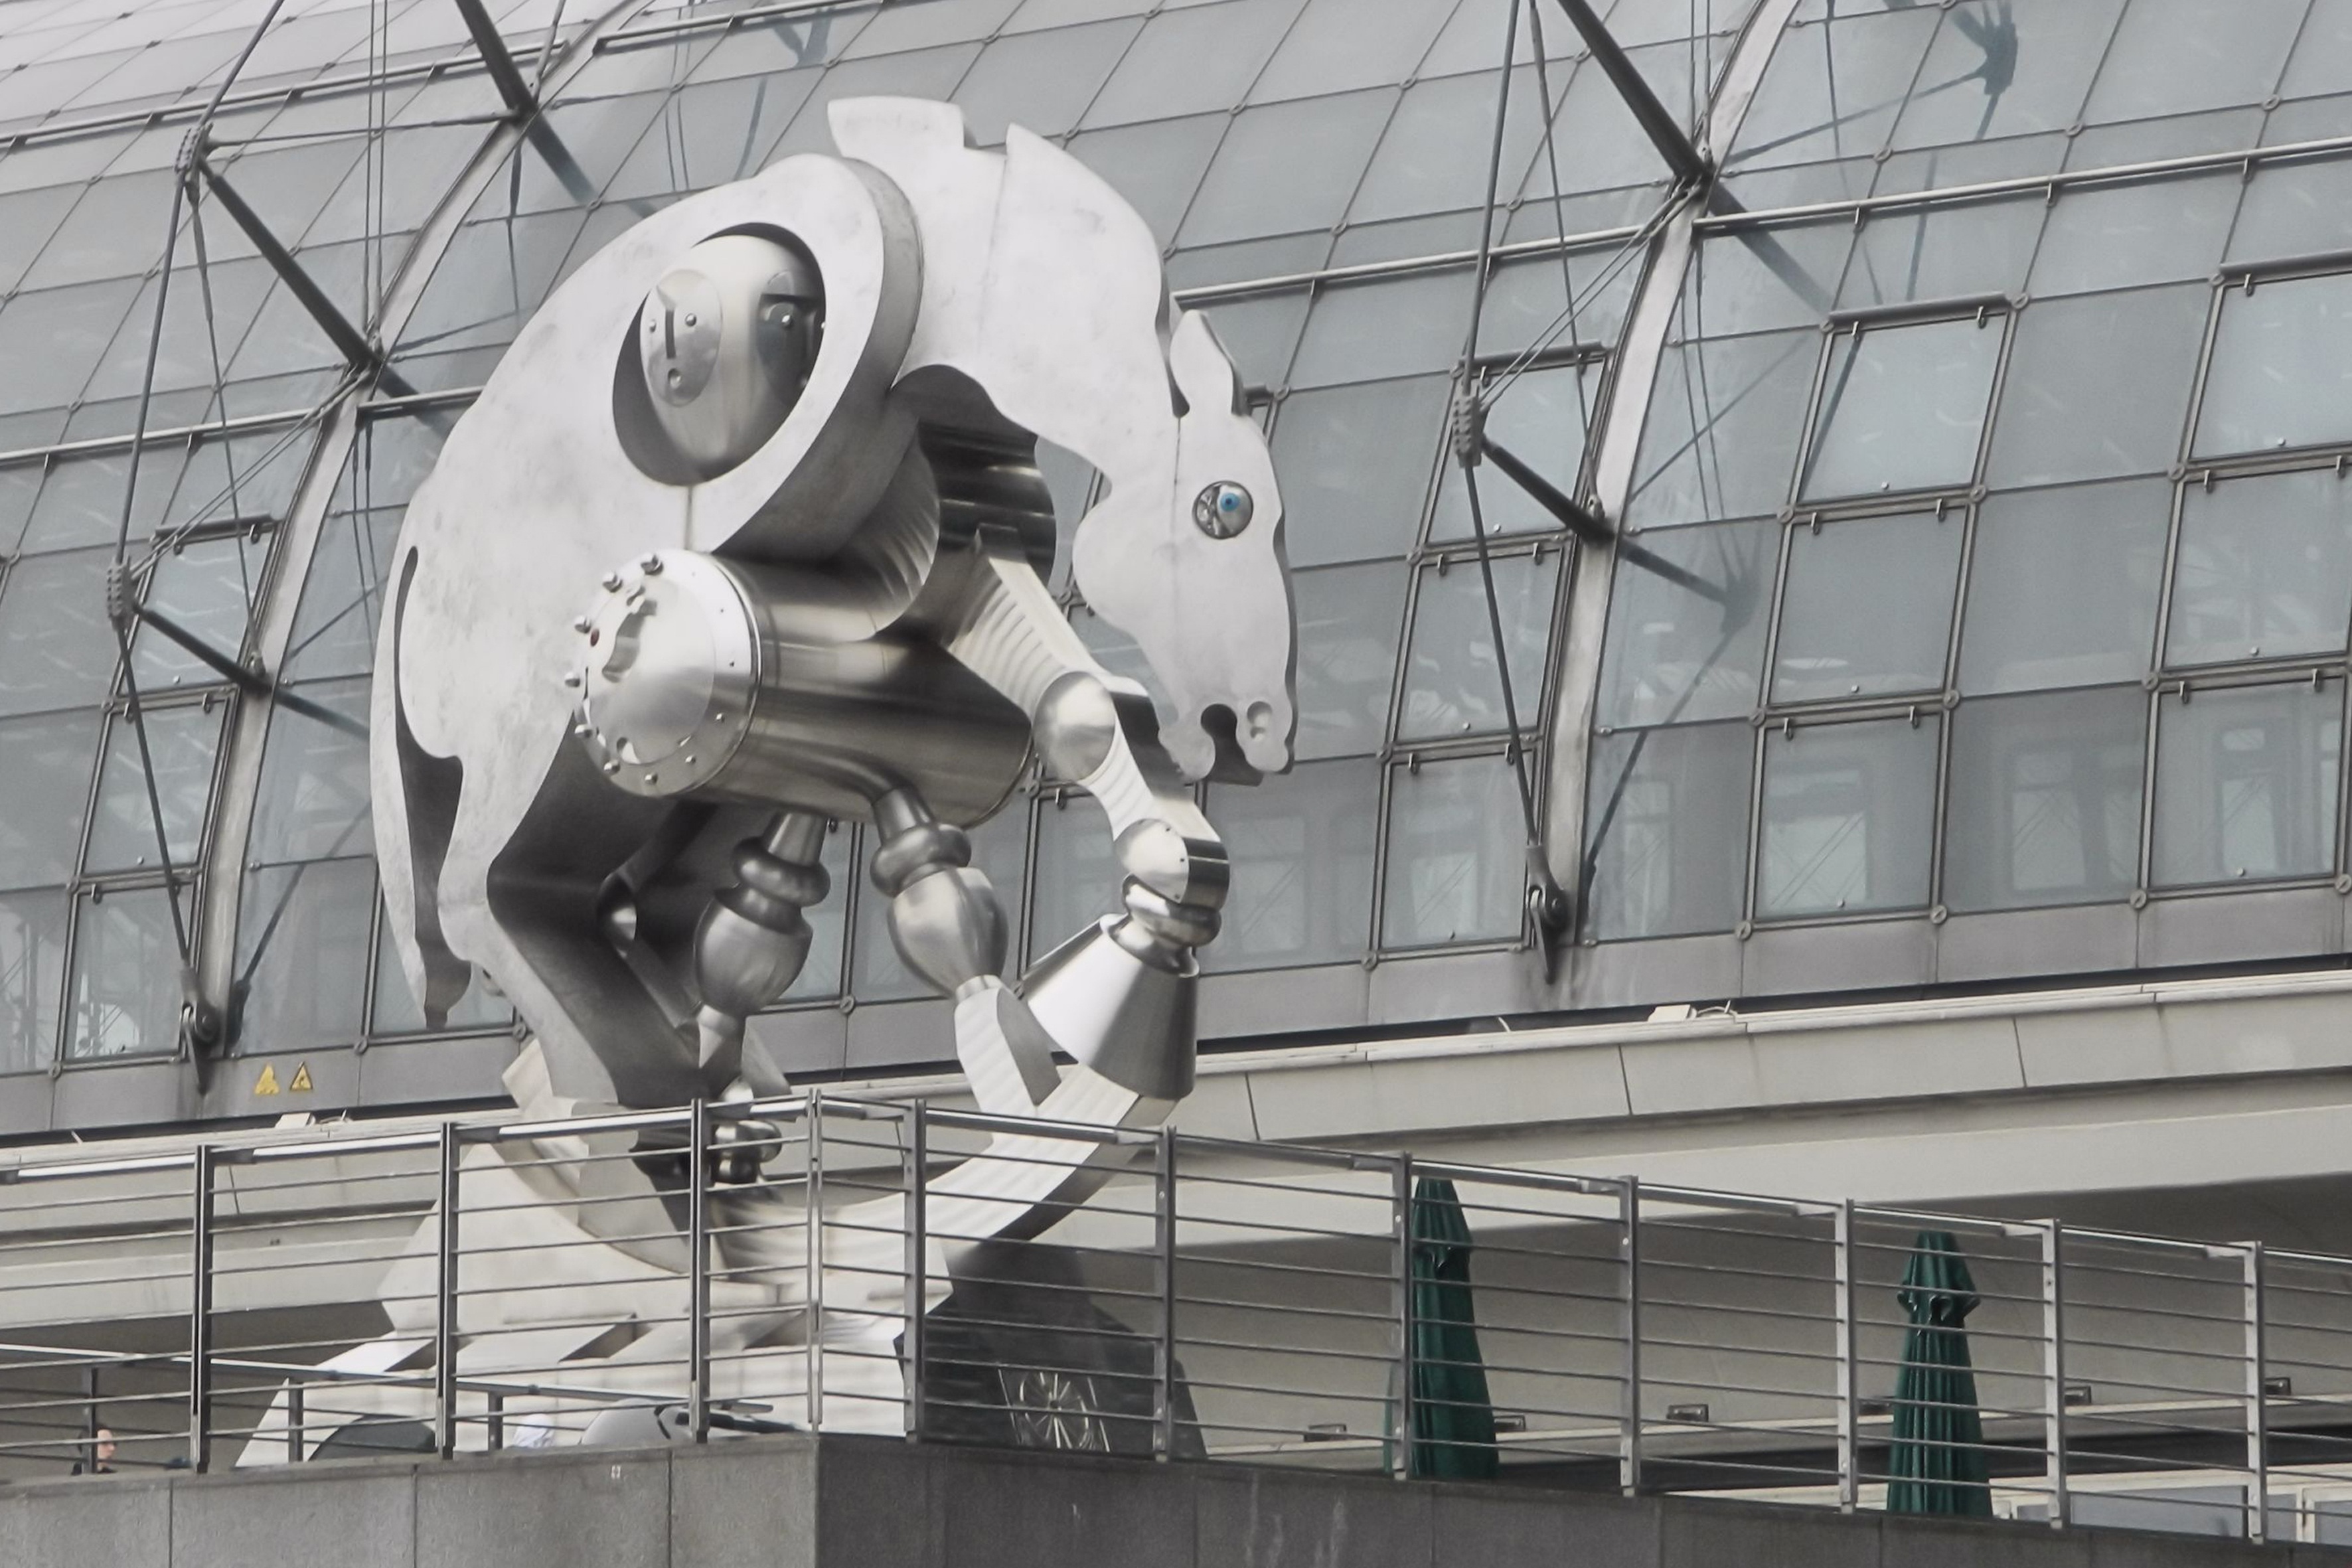
monument, statue, horse, machine, sculpture, art, berlin, central station, horse sculpture